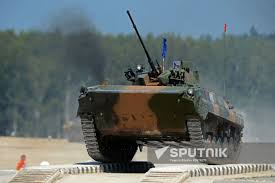
Label: BMP-2